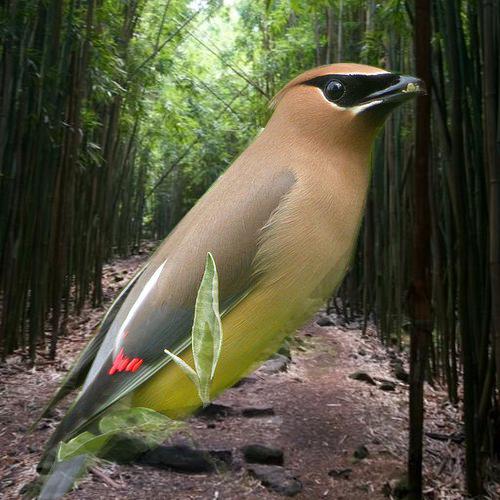
Bird species: Cedar_Waxwing
Bird type: landbird
Background: land